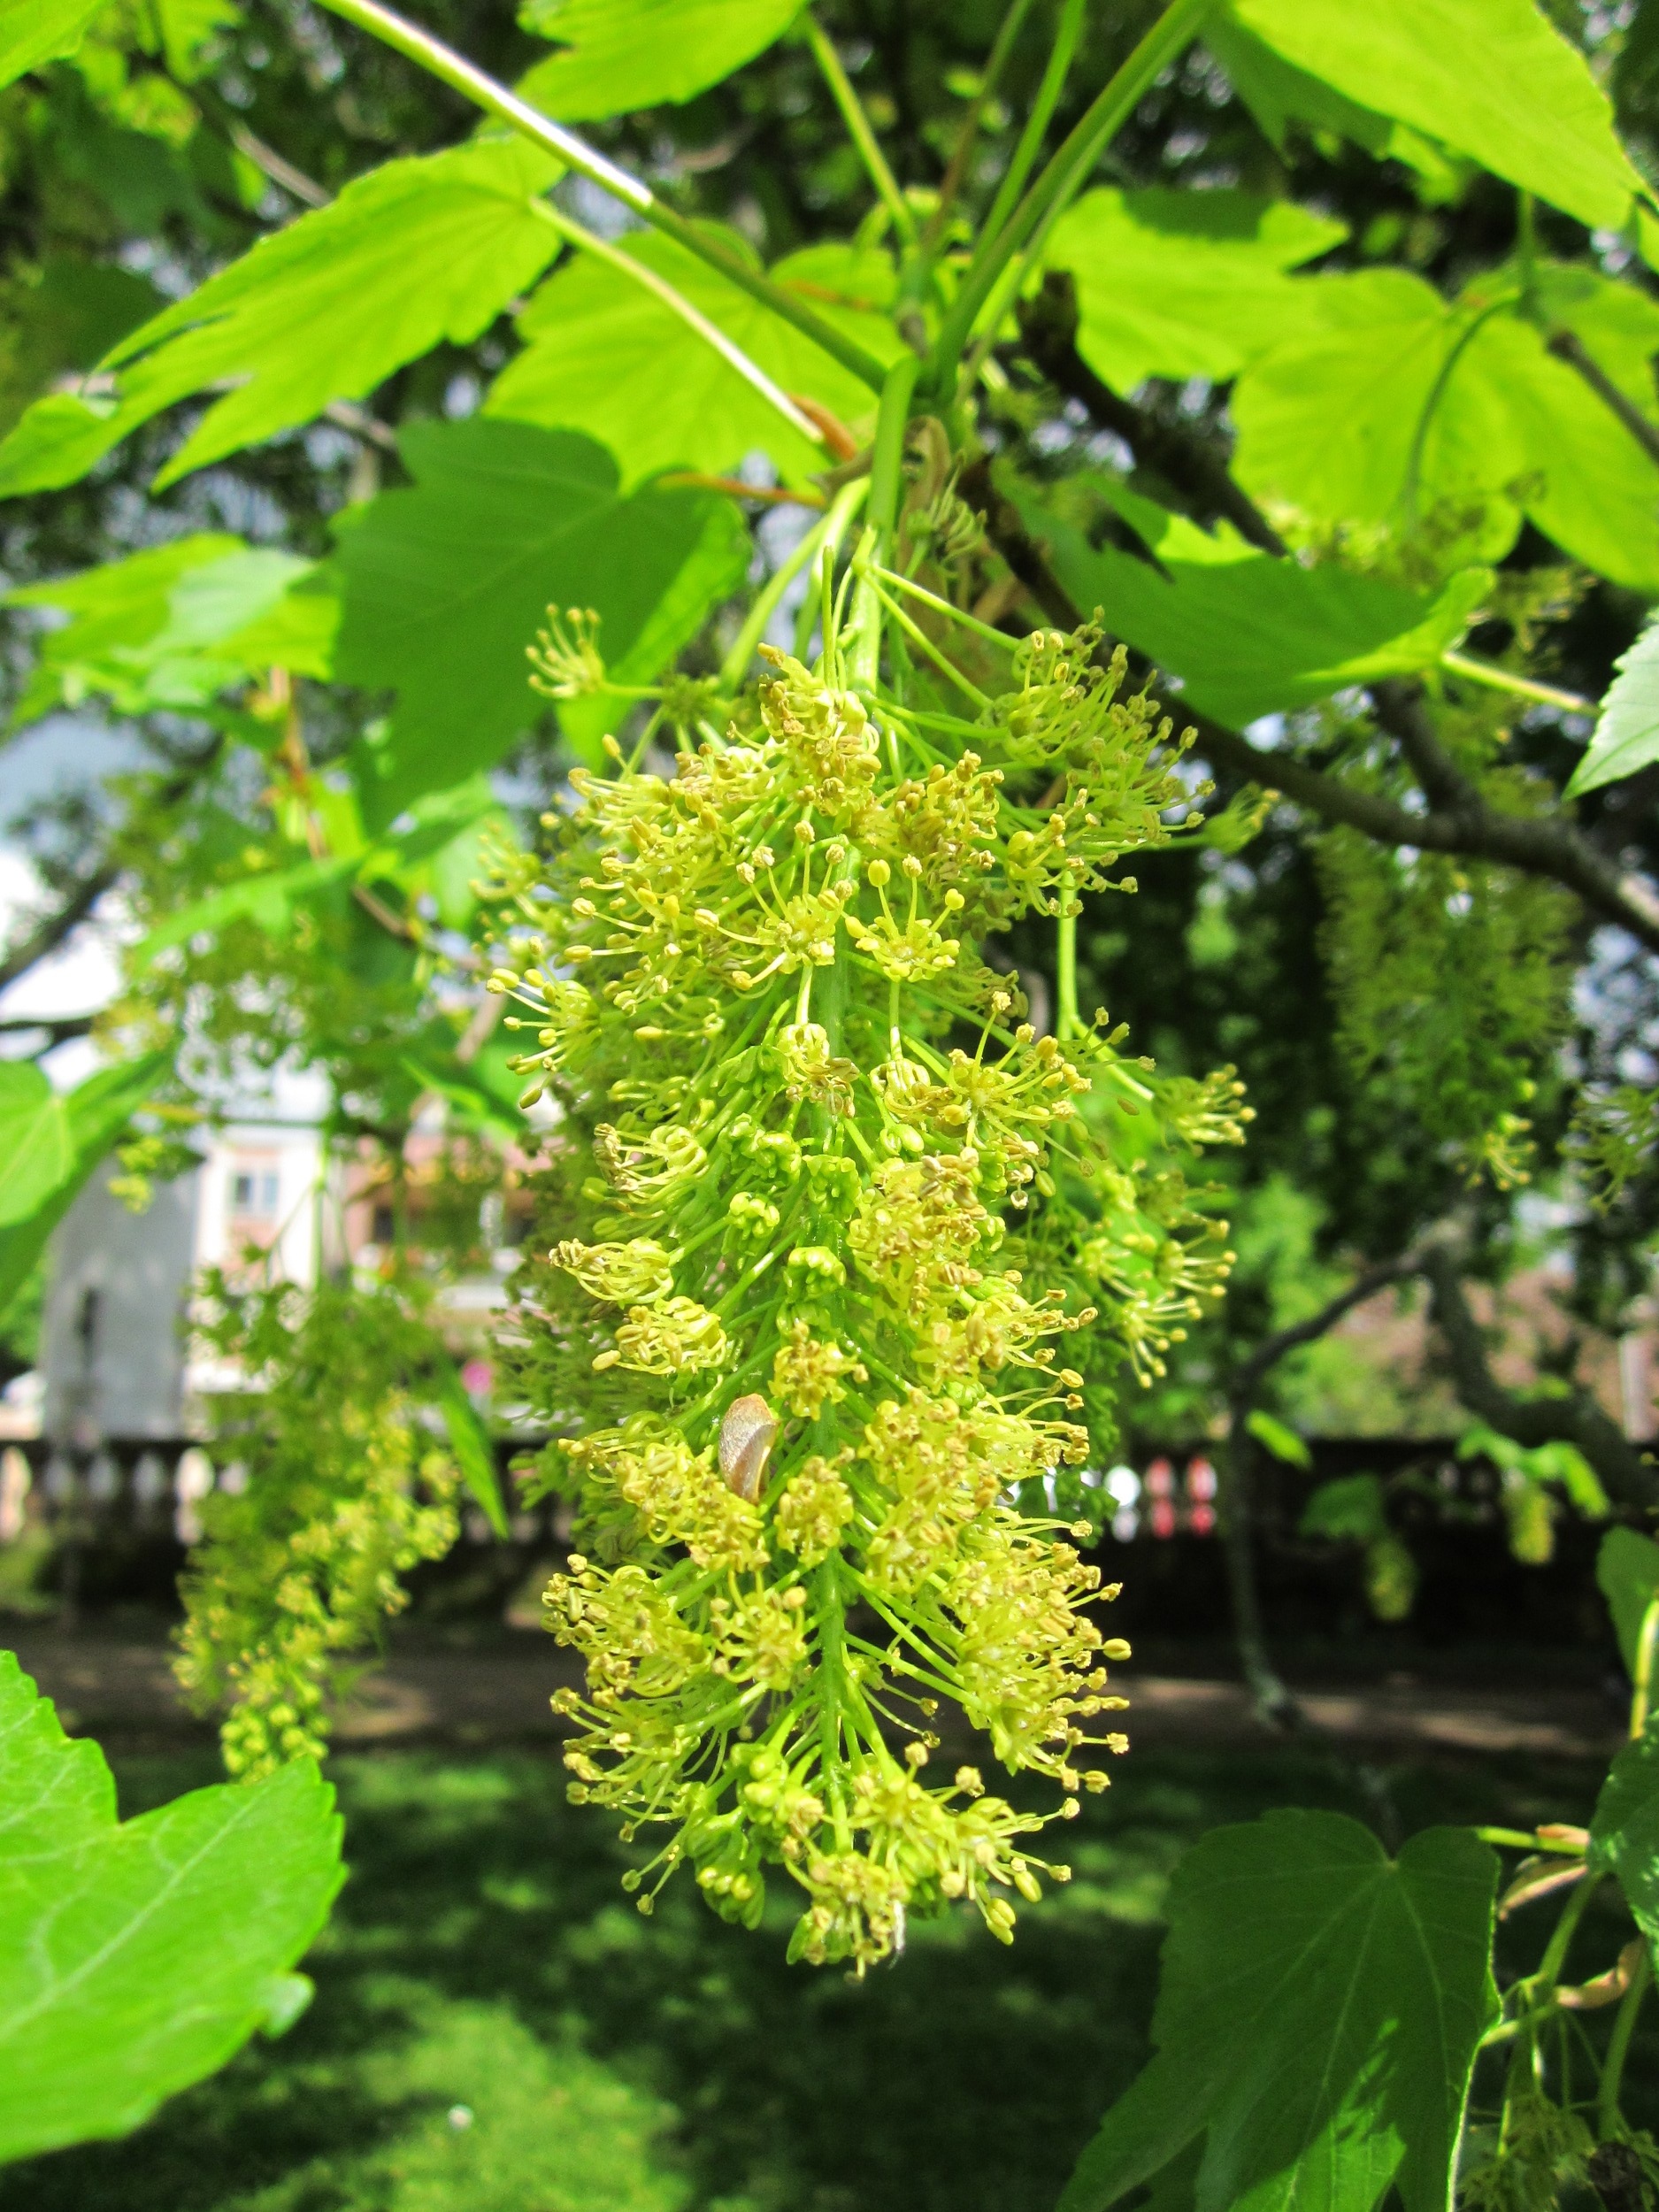
tree, branch, plant, leaf, flower, food, green, produce, botany, garden, flora, shrub, sycamore, species, inflorescence, flowering plant, maidenhair tree, acer pseudoplatanus, sycamore maple, srping, woody plant, land plant